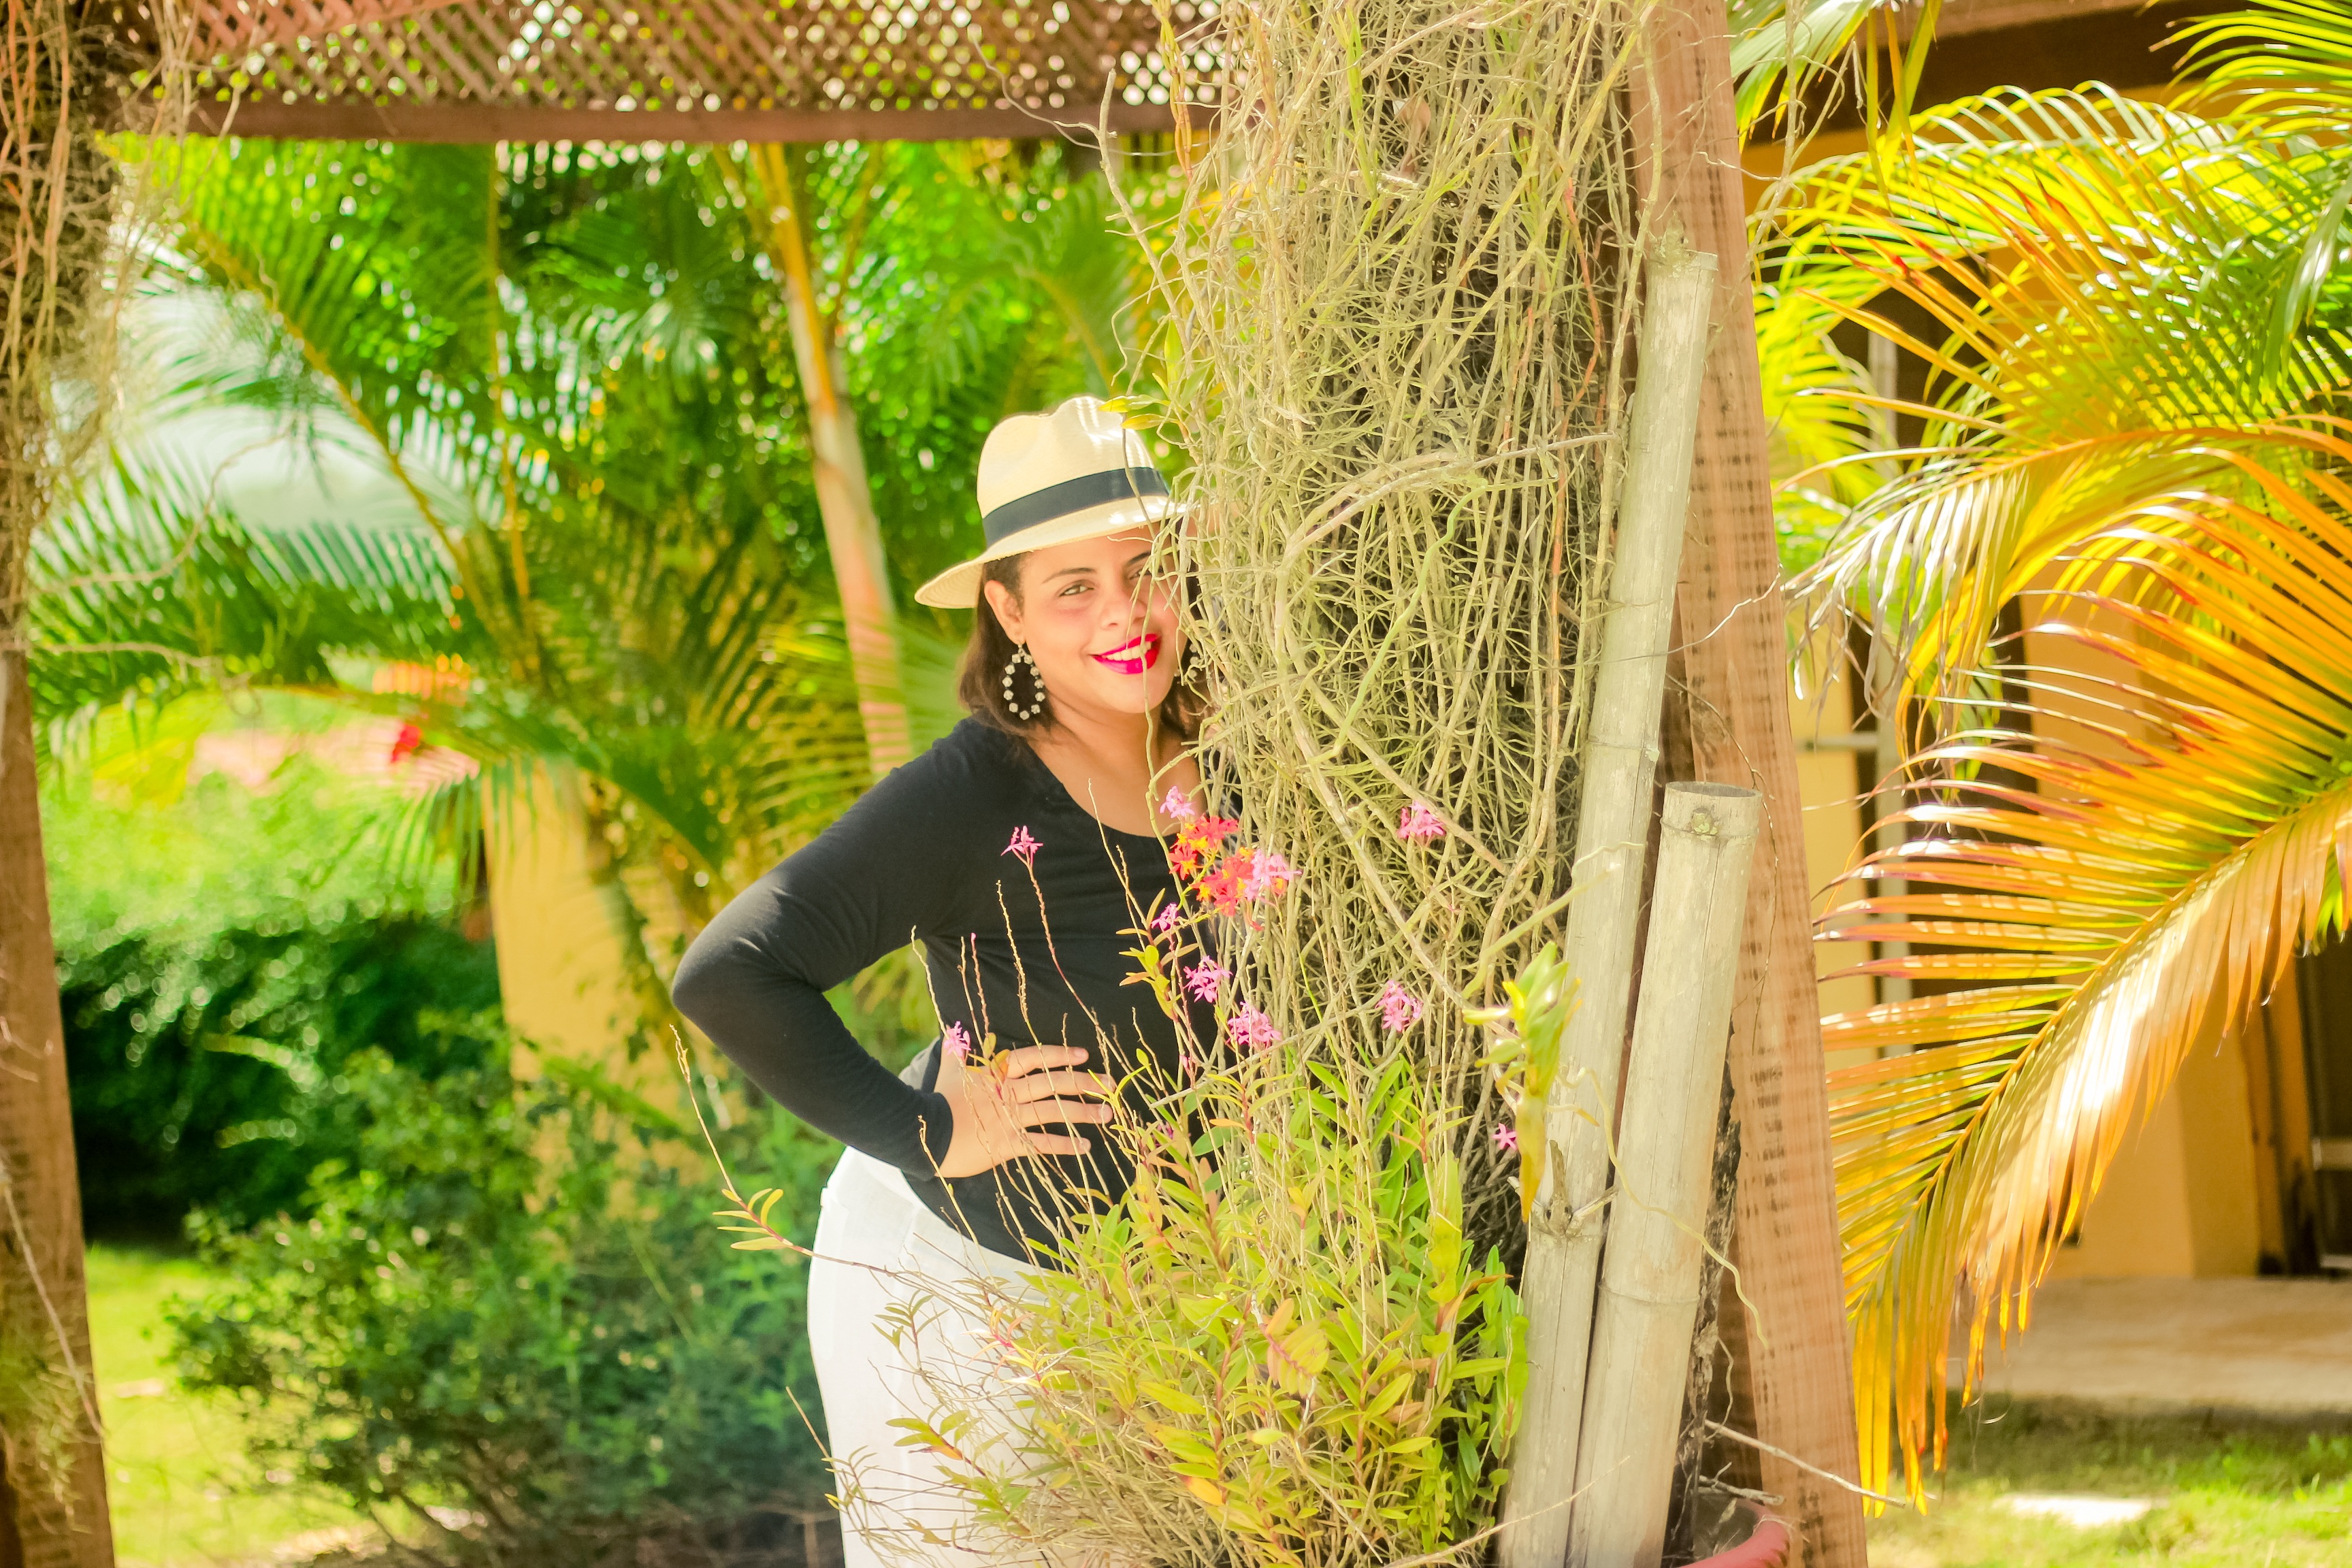
man, landscape, tree, horizon, people, sky, sun, flower, summer, love, jungle, holiday, couple, romance, romantic, botany, blue, wedding, marriage, flora, zen, roses, sunny, bank, women, selfie, culture, nice, silhouettes, races, afternoon, floristry, uruguay, stealth, palma, soledad, bella, romantico, couple in love, grooms, in love, arecales